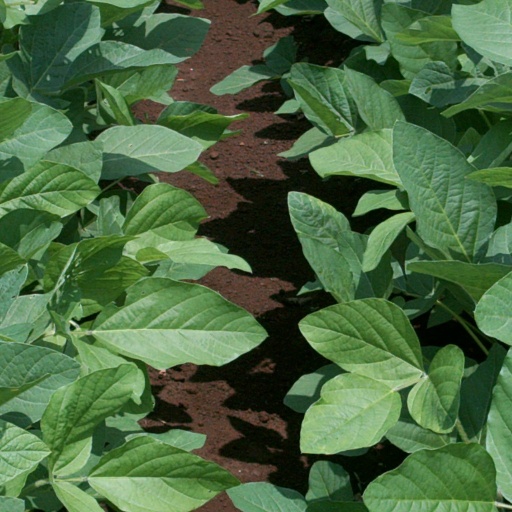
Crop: soybean